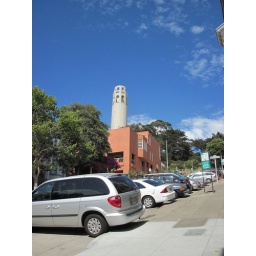
A day walking around SF. Random pictures of beautiful building and steets. A day walking around San Francisco. Random pictures of beautiful streets and buildings.